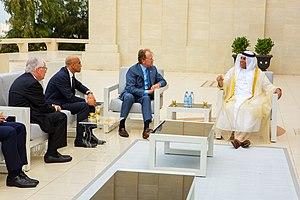
Saoud ben Saqr Al Qassimi, né le 10 février 1956 à Dubaï, est l’émir actuel de Ras el Khaïmah. Il a succédé à son père, Saqr ben Mohamed Al Qassimi, le 28 octobre 2010.